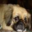
Label: dog